Thespis (opera)

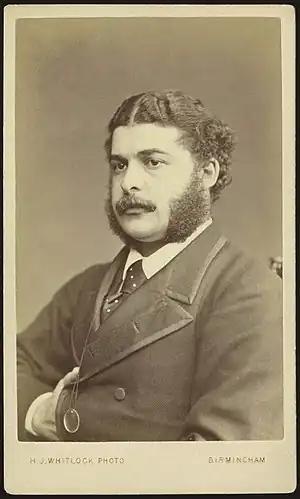
Arthur Sullivan in about 1870

The plot of "Thespis", with its elderly gods tired of their life in Olympus, is similar to some of Offenbach's operas, notably "Orphée aux Enfers" ("Orpheus in the Underworld"). In "Orphée", like "Thespis", classical mythology, particularly the Olympian gods, are ruthlessly parodied. In "Thespis", the gods swap places with actors and descend to Earth; in "Orphée", the gods head to hell for a pleasant holiday away from boring perfection. Offenbach's plot – for although Crémieux and Halévy wrote the libretto, the idea was Offenbach's – places Orpheus, the great musician, in the centre; however, Gilbert's plot focuses on Thespis, the Father of the Drama. While this may be a coincidence, it could also be seen as a response to Offenbach, as his plot places music at the centre of his operetta, but Gilbert's elevates the dramatist.